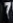
Number: 7